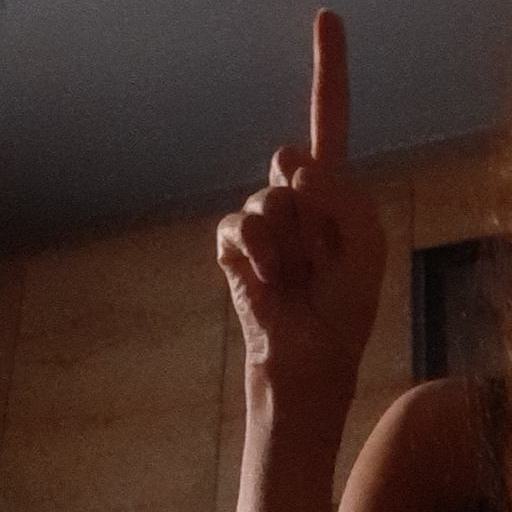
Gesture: one